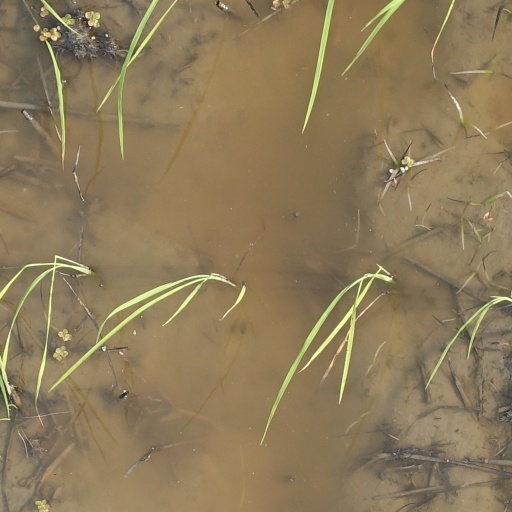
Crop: rice